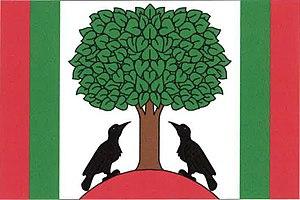
Libštát est un bourg du district de Semily, dans la région de Liberec, en République tchèque. Sa population s'élevait à 962 habitants en 2019.